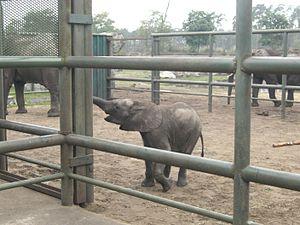
Serengeti-Park est un parc de loisirs et parc animalier à Hodenhagen en Allemagne.